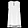
Label: Shirt